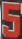
Number: 5